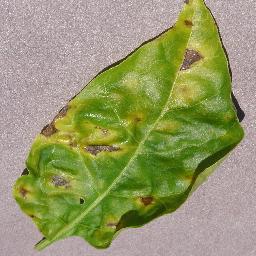
Label: Pepper,_bell___Bacterial_spot